Night

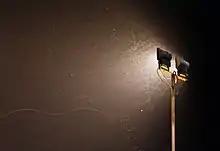
Nocturnal insects drawn to an artificial light

The compound eyes of insects can see at even lower levels of light. For example, the elephant hawk moth can see in color, including ultraviolet, with only starlight. Nocturnal insects navigate using moonlight, lunar phases, infrared vision, the position of the stars, and the Earth's magnetic field. Artificial lighting disrupts the biorhythms of many animals. Night-flying insects that use the moon for navigation are especially vulnerable to disorientation from increasing levels of artificial lighting. Artificial lights attract many night-flying insects that die from exhaustion and nocturnal predators. Decreases in insect populations disrupt the overall ecosystem because their larvae are a key food source for smaller fish. Dark-sky advocate Paul Bogard described the unnatural migration of night-flying insects from the unlit Nevada desert into Las Vegas as "like sparkling confetti floating in the beam's white column".